Paul Chabot

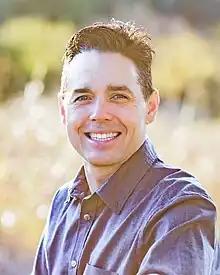
Dr. Paul Chabot

Paul Chabot (born March 19, 1974) is an American businessman, author, public speaker, former law enforcement officer, adjunct professor, and Commander of Naval Intelligence with the United States Navy Reserve. Chabot formerly served as a White House senior policy advisor on law enforcement for President George W. Bush, and prior was a Presidential Management Fellow. Paul also served in the U.S. State Department, Office of Inspector General, and U.S. Attorneys Office. He was the Republican candidate for California's 31st congressional district in 2014 and 2016. He was defeated by Democrat Pete Aguilar both times.